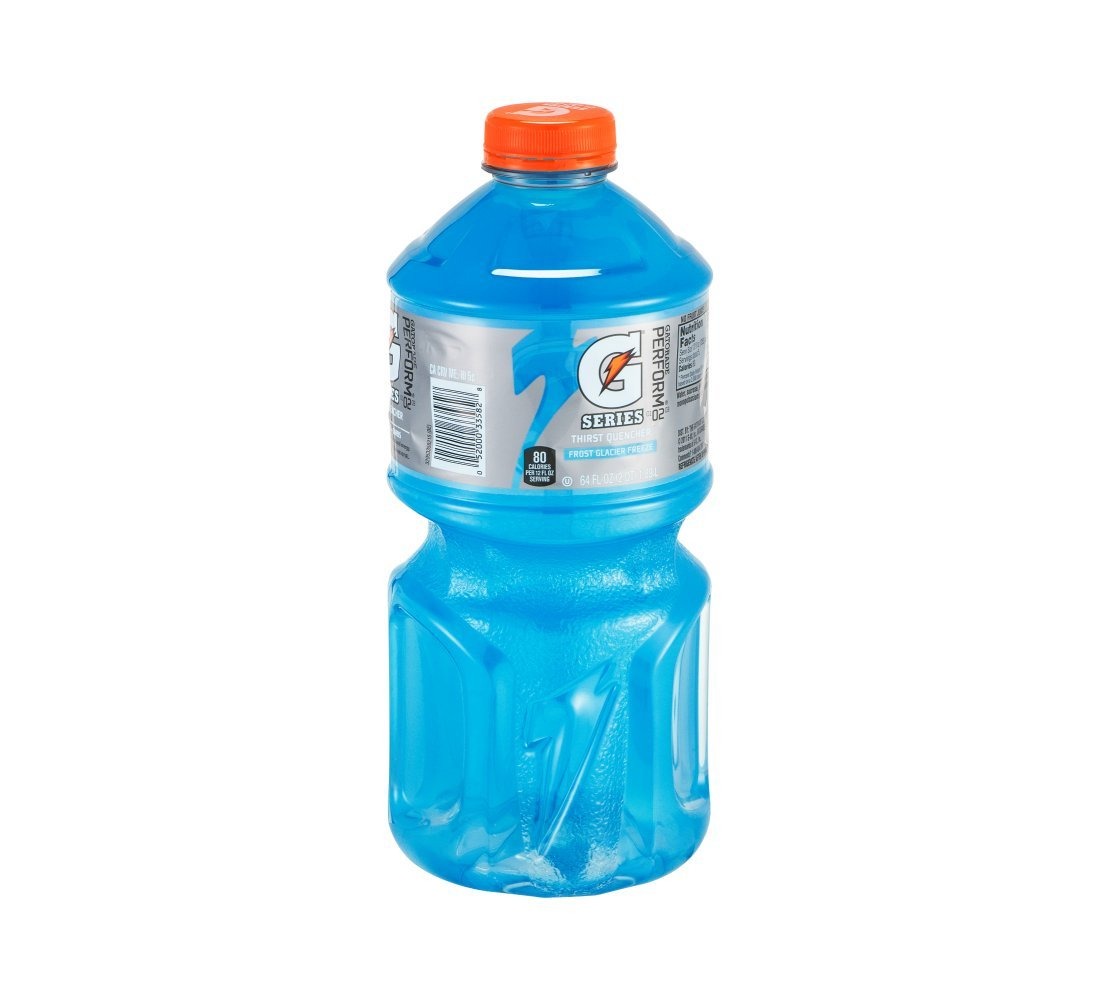
Item Name: Gatorade Frost Glacier Freeze Sports Drink 64 oz (Pack of 8)
Bullet Point 1: Package size of 64.0 oz
Bullet Point 2: Unit Price of $4.86
Bullet Point 3: The perfect way to rehydrate and replenish vital nutrients.
Product Description: When you sweat you lose critical electrolytes like sodium and potassium, which help the brain communicate with muscles and regulate fluid level balance throughout the body. Significant losses in fluids and electrolytes can negatively impact performance. Gatorade frost glacier freeze is the perfect way to hydrate and replenish vital nutrients and energy. 80 calories per 12 fl oz serving.
Value: 512.0
Unit: Ounce

Price: 1.885